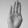
ASL letter: B